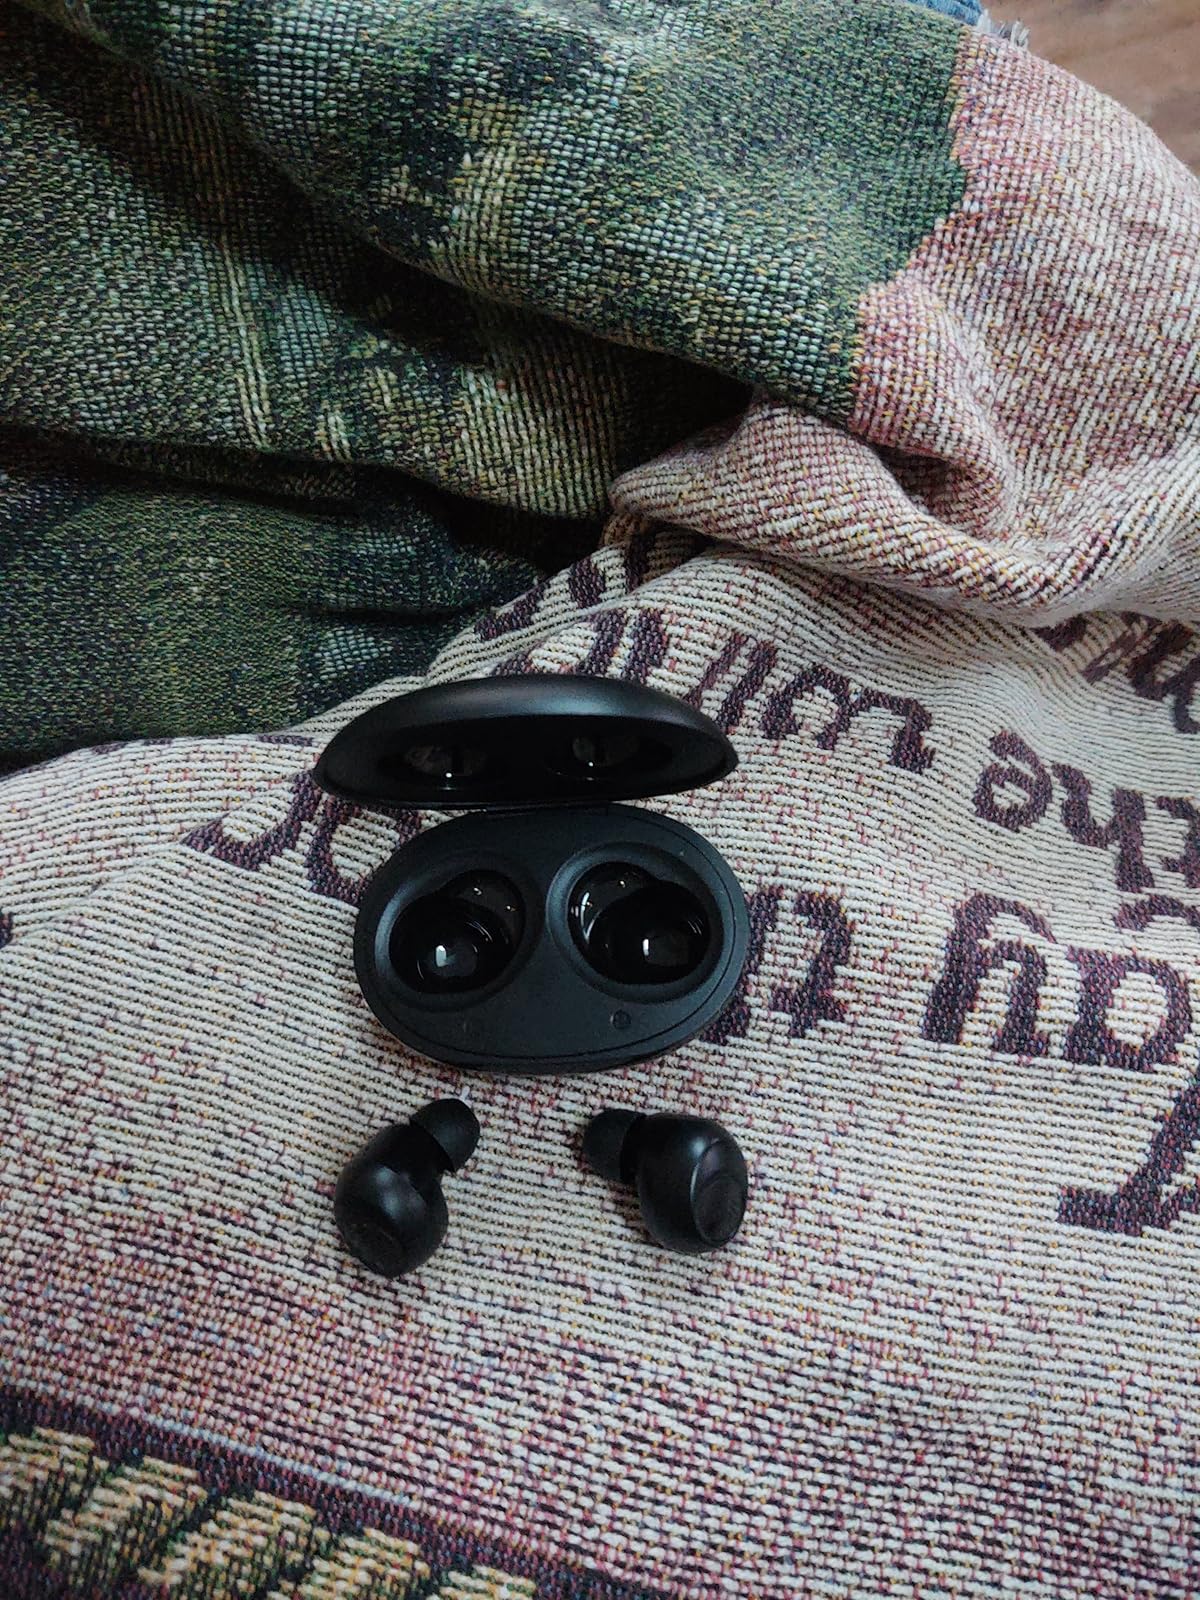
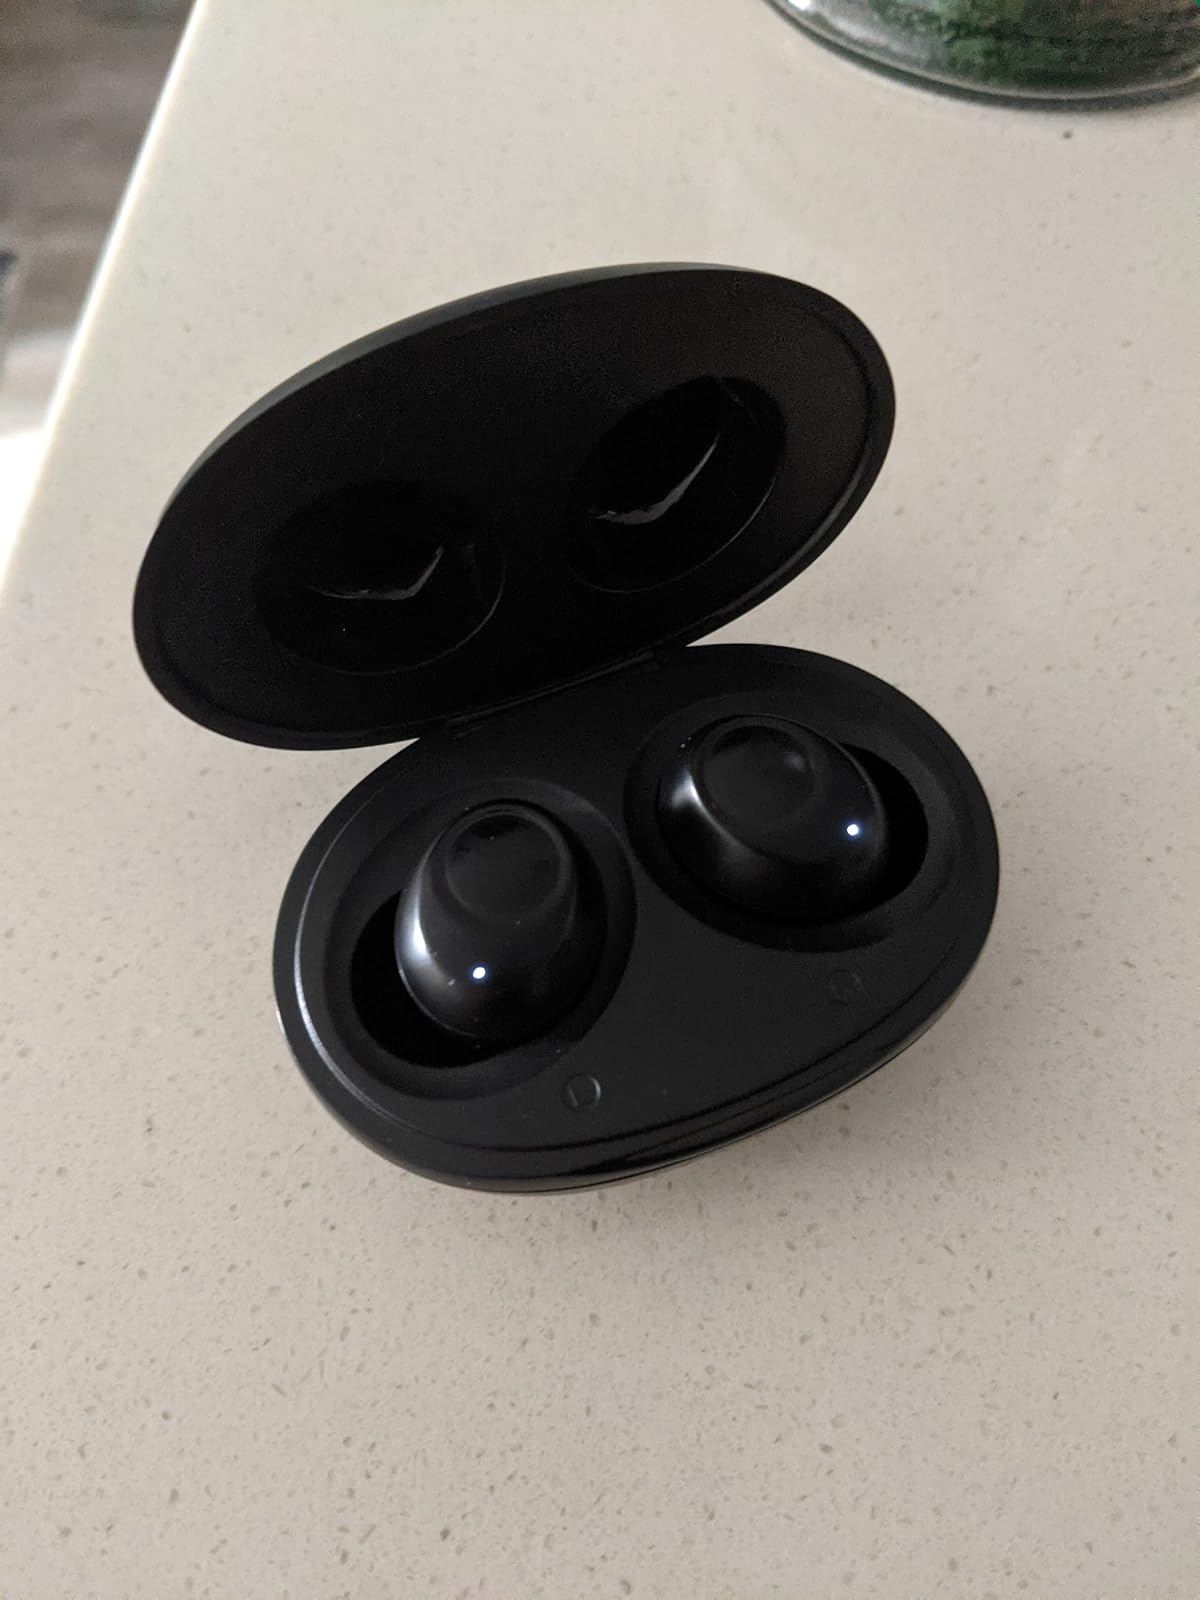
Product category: earbuds
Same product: yes